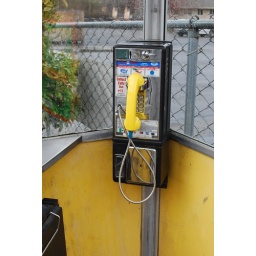
A disgusting yellow phone box, not anything classy like yours over there.